Ice skating

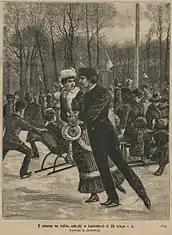

In England "the London boys" had improvised butcher's bones as skates since the 12th century. Skating on metal skates seems to have arrived in England at the same time as the garden canal, with the English Restoration in 1660, after the king and court returned from an exile largely spent in the Netherlands. In London the ornamental "canal" in St James's Park was the main centre until the 19th century. Both Samuel Pepys and John Evelyn, the two leading diarists of the day, saw it on the "new canal" there on 1 December 1662, the first time Pepys had ever seen it ("a very pretty art"). Then it was "performed before their Majesties and others, by diverse gentlemen and others, with scheets after the manner of the Hollanders". Two weeks later, on 15 December 1662, Pepys accompanied the Duke of York, later King James II, on a skating outing: "To the Duke, and followed him in the Park, when, though the ice was broken, he would go slide upon his skates, which I did not like; but he slides very well." In 1711 Jonathan Swift still thinks the sport might be unfamiliar to his "Stella", writing to her: "Delicate walking weather; and the Canal and Rosamund's Pond full of the rabble and with skates, "if you know what that is"."